Merle Oberon

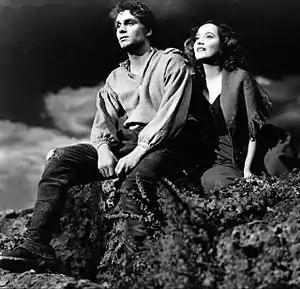
Laurence Olivier and Merle Oberon in "Wuthering Heights" (1939)

She was selected to star in Korda's 1937 film, "I, Claudius", as Messalina, but her injuries in a car crash resulted in the film being abandoned. While in England she co-starred against Laurence Olivier in the Korda comedy "The Divorce of Lady X" (1938).